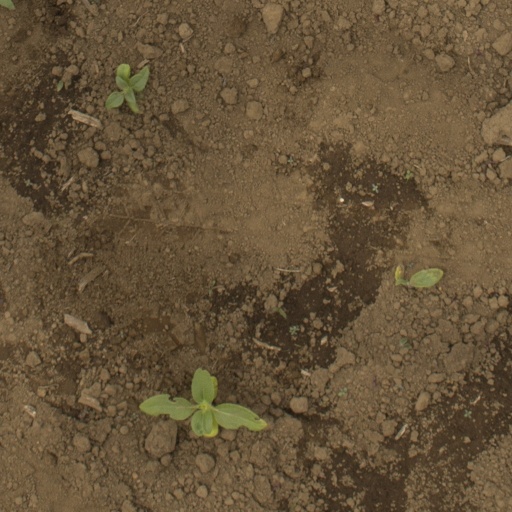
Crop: Jerusalem artichoke